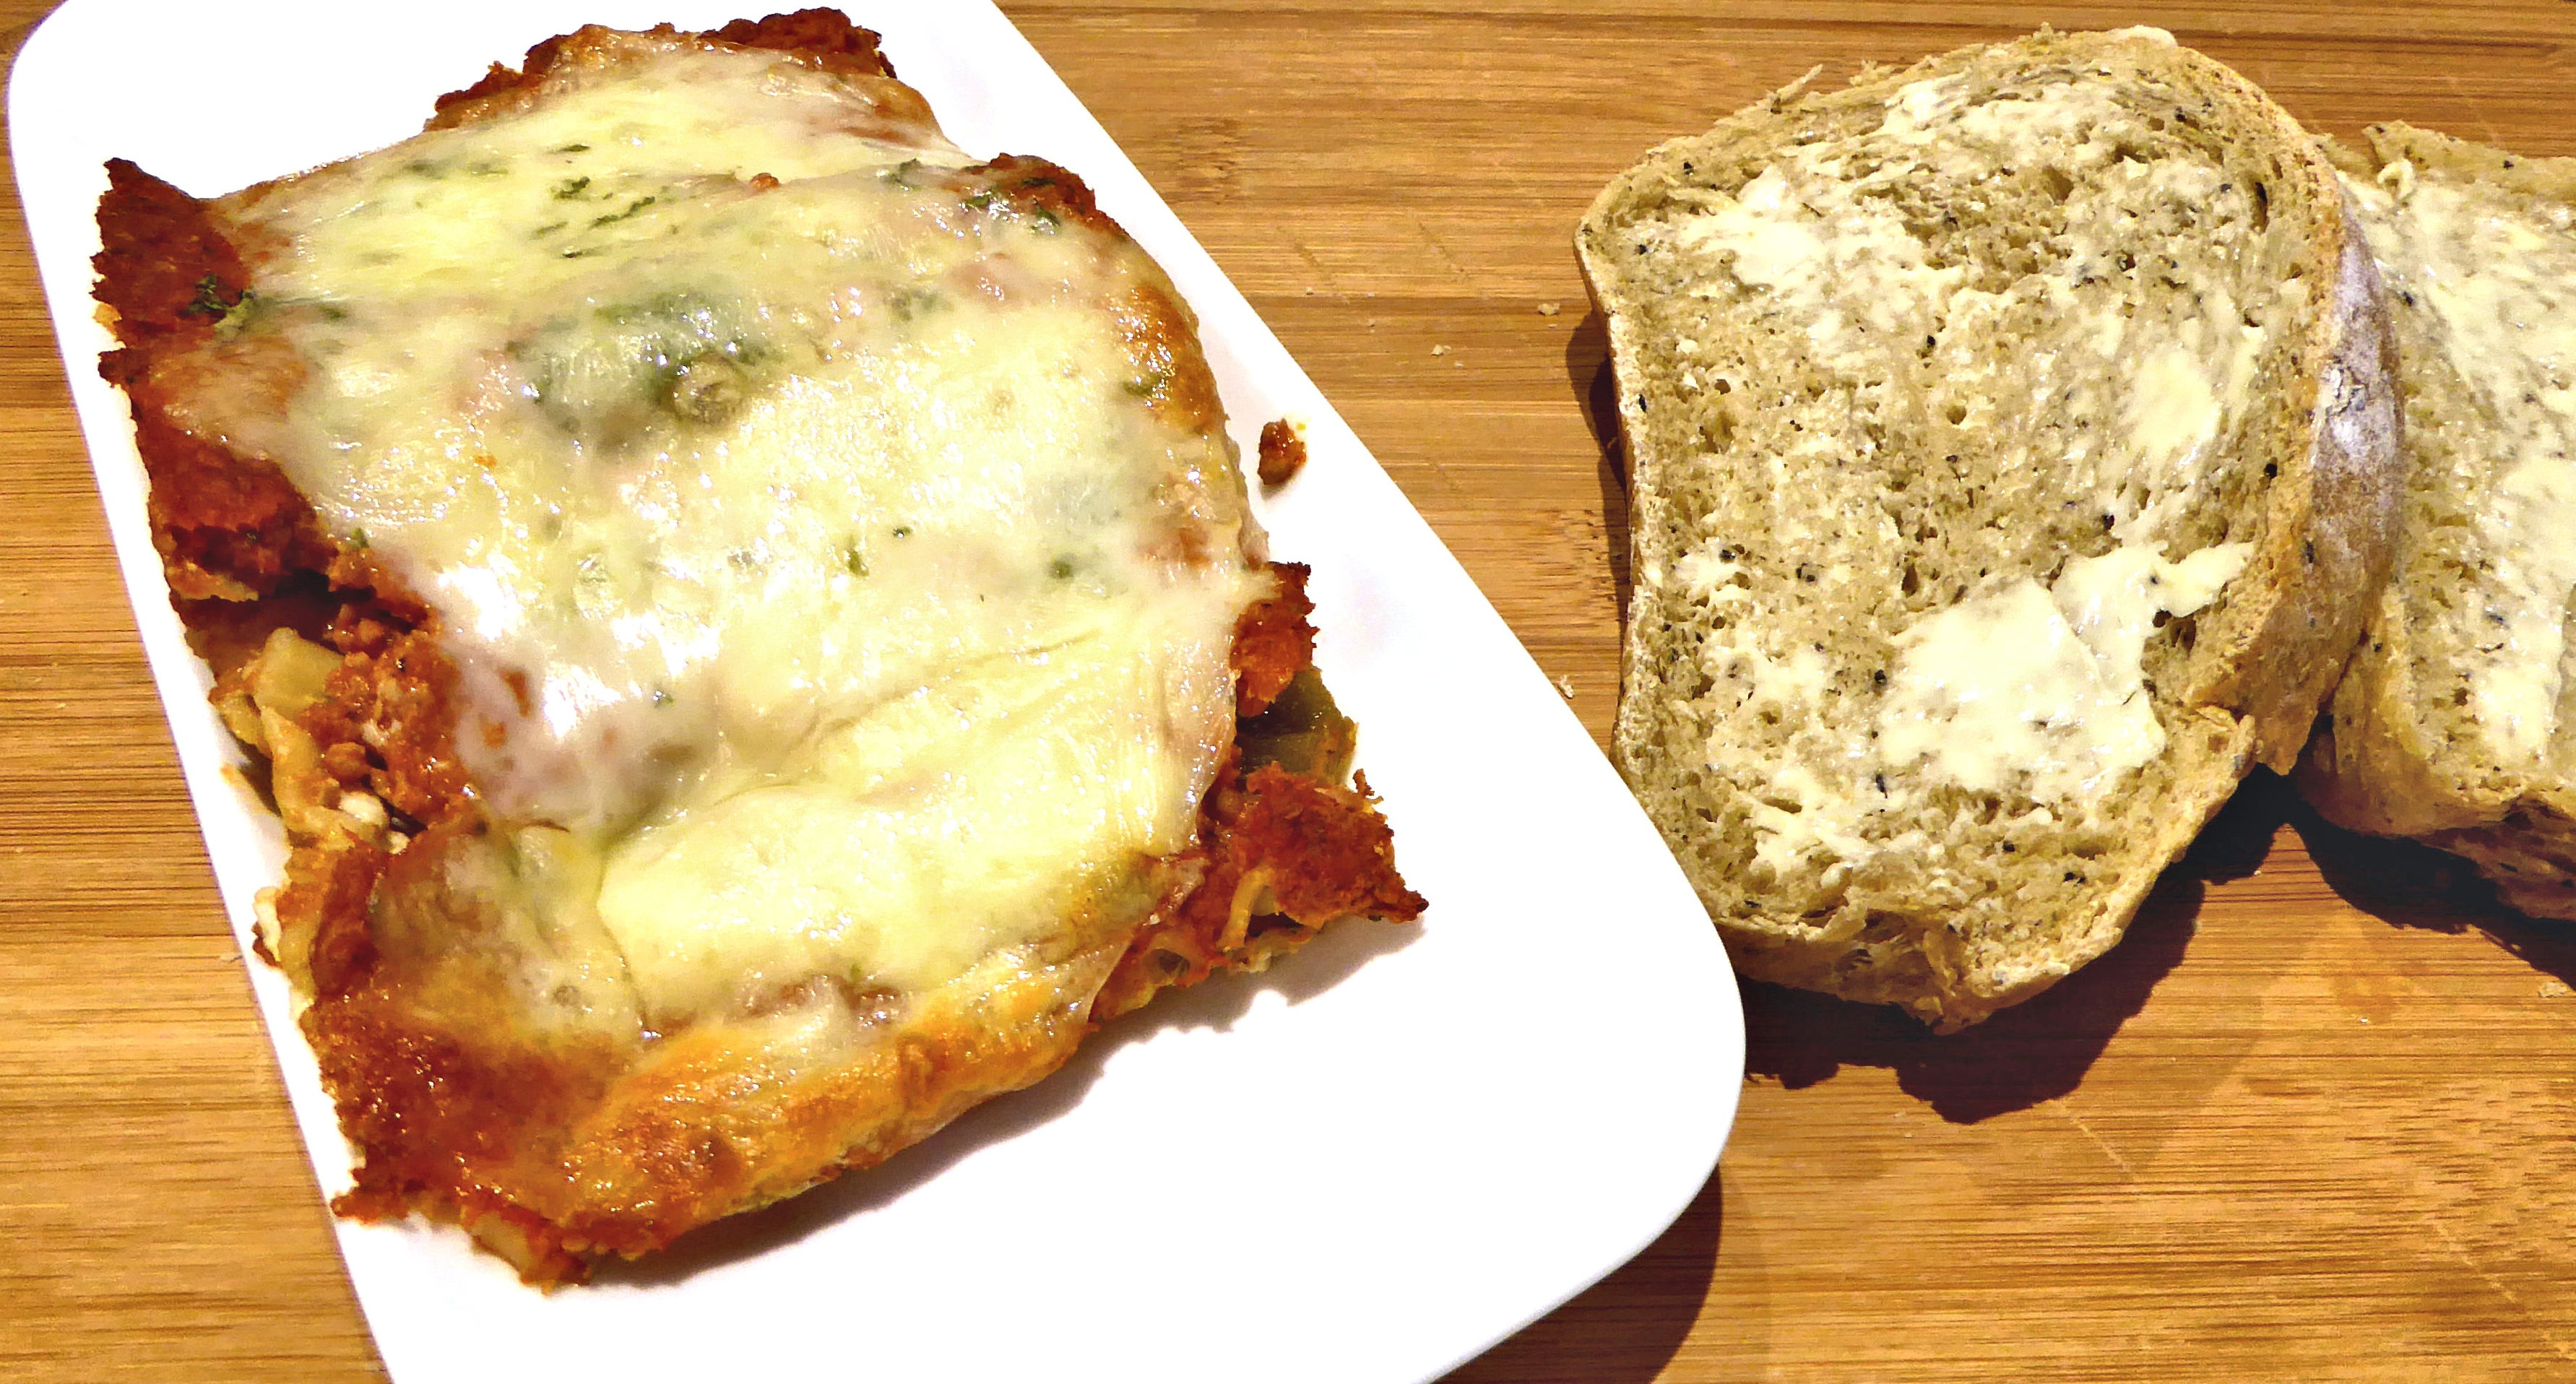
dish, meal, food, produce, vegetable, breakfast, dessert, meat, cuisine, bread, baked, butter, baked goods, olive bread, lasagne